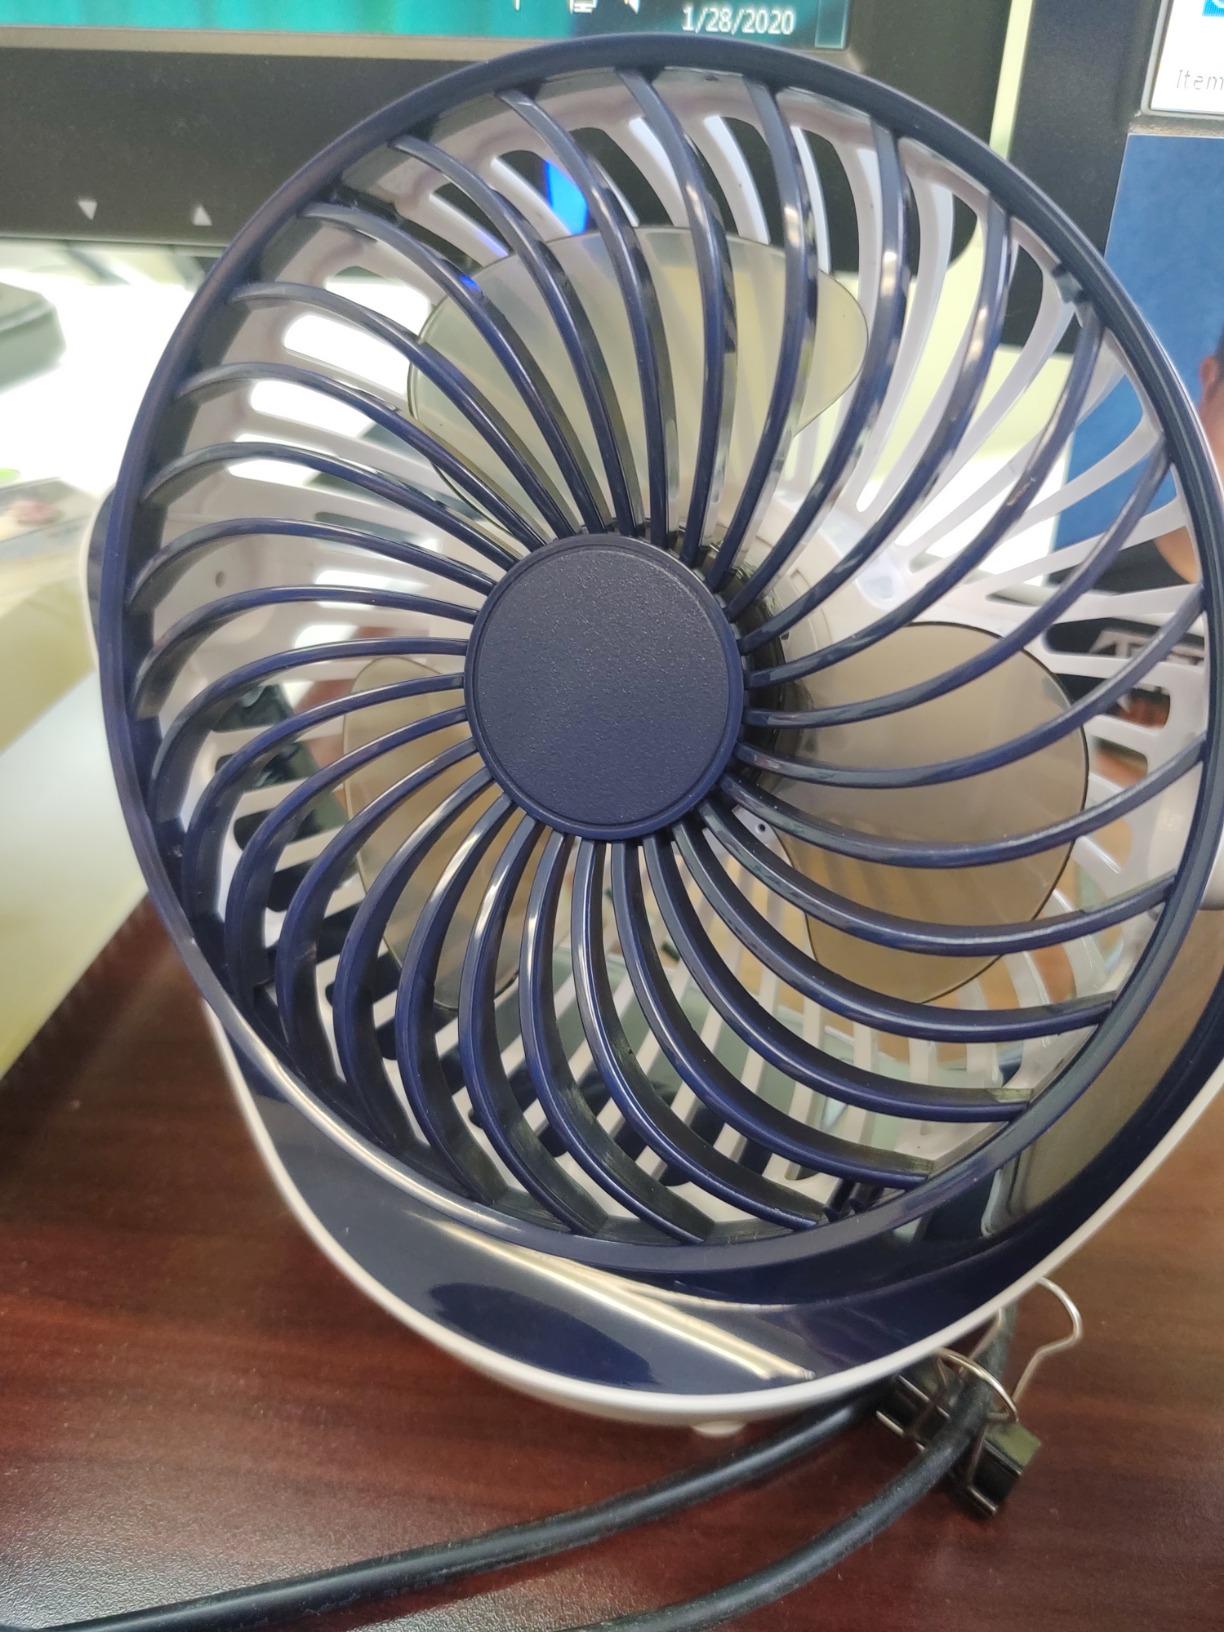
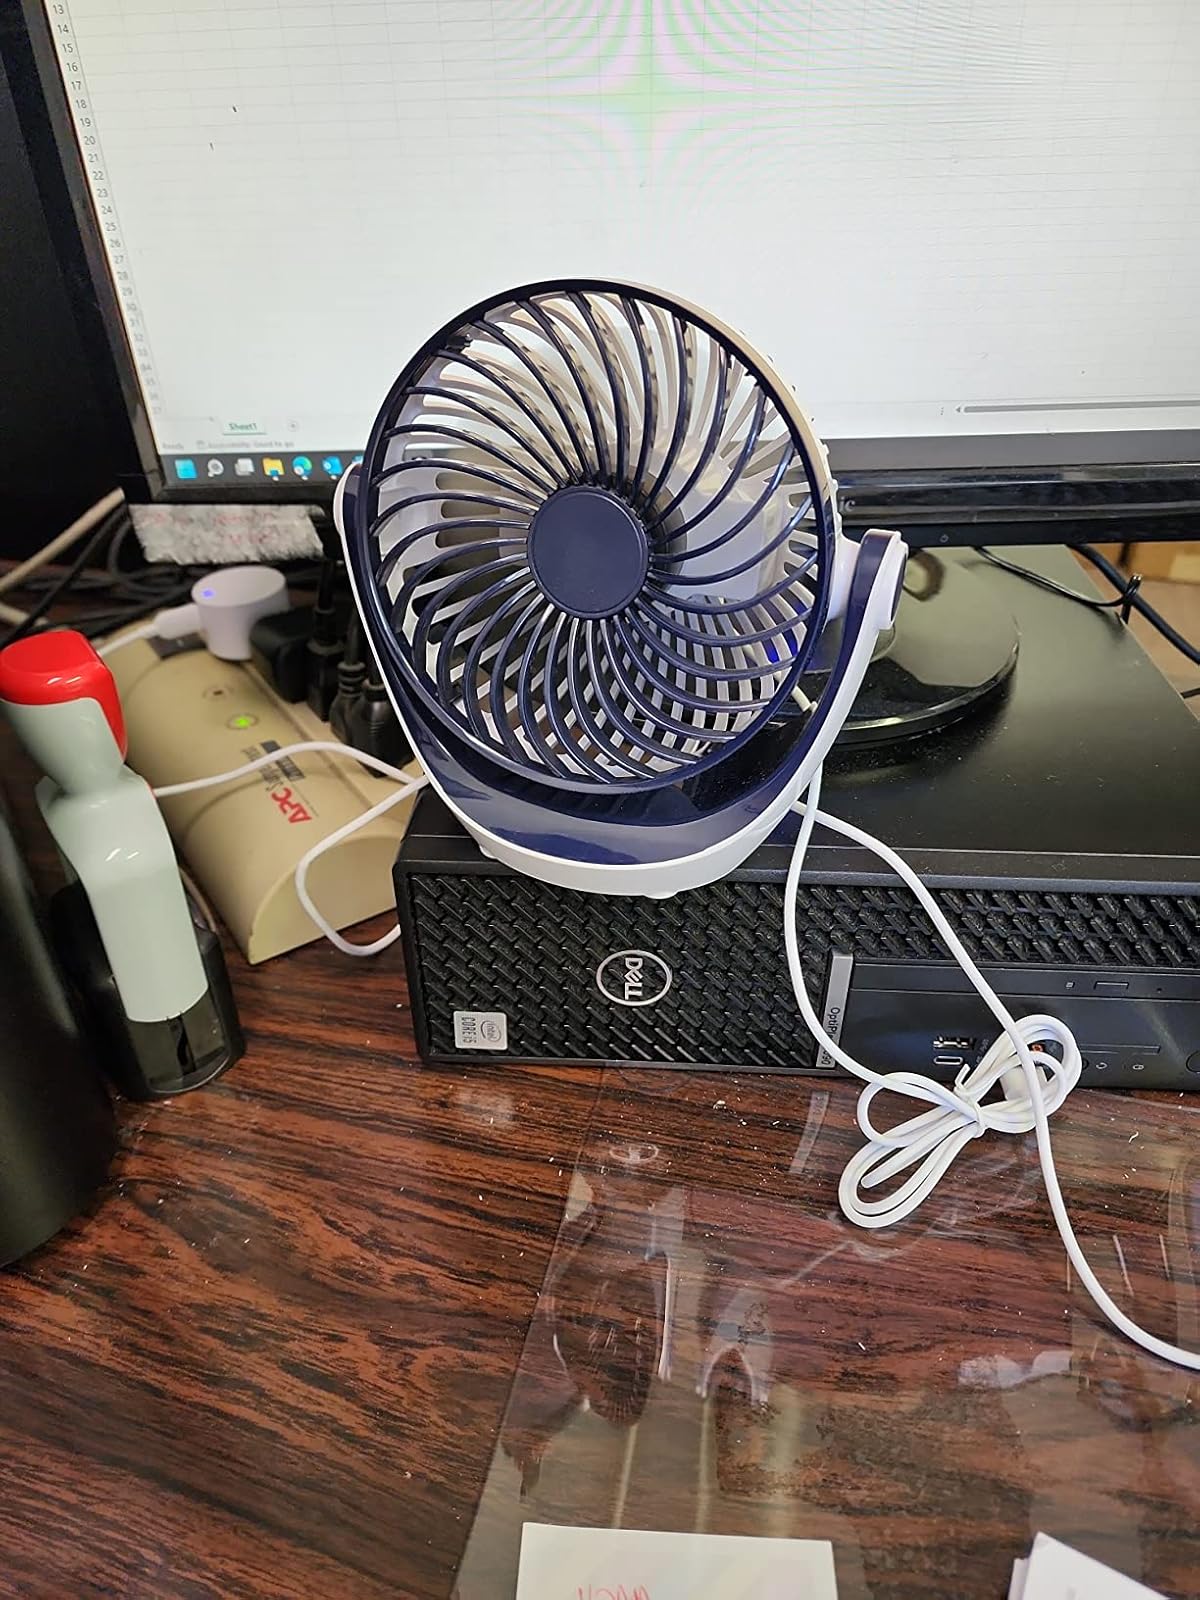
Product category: fan
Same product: yes